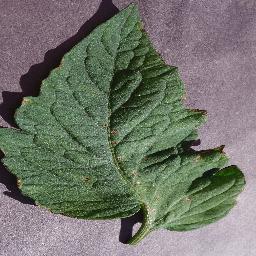
Label: Tomato___Target_Spot